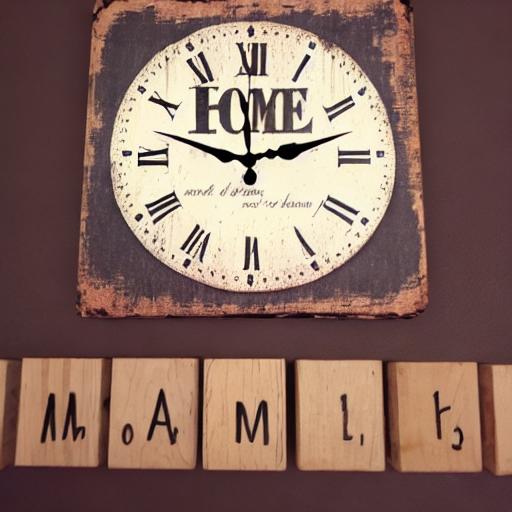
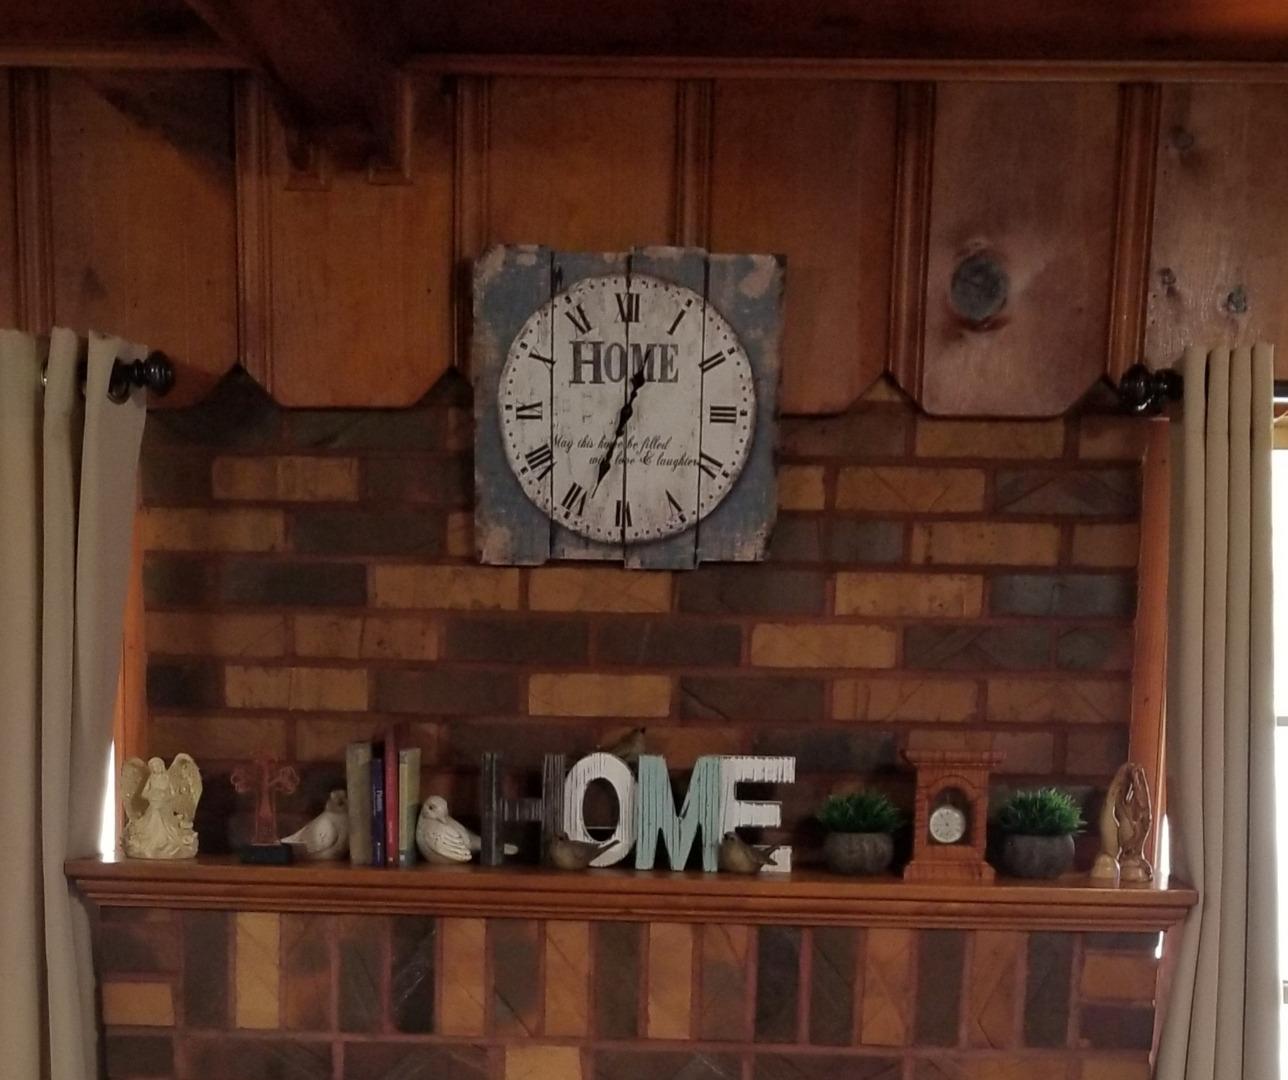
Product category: clock
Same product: no